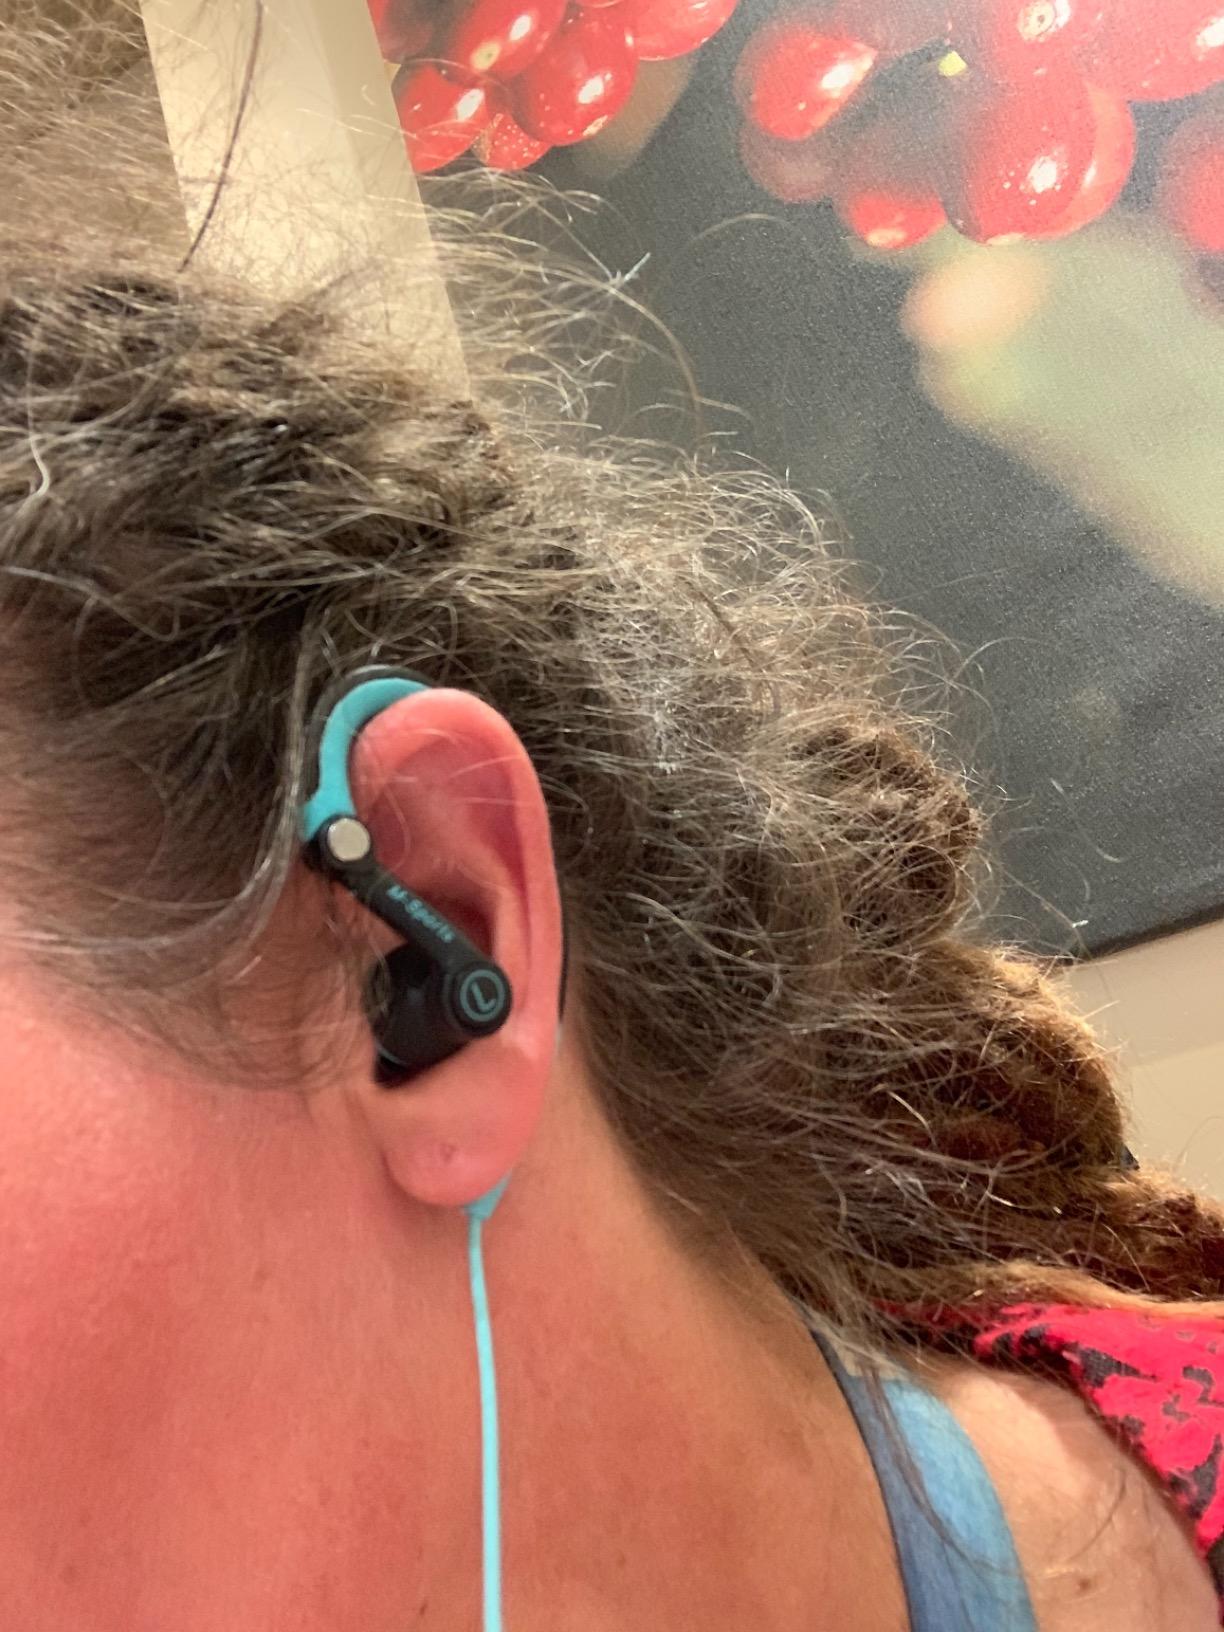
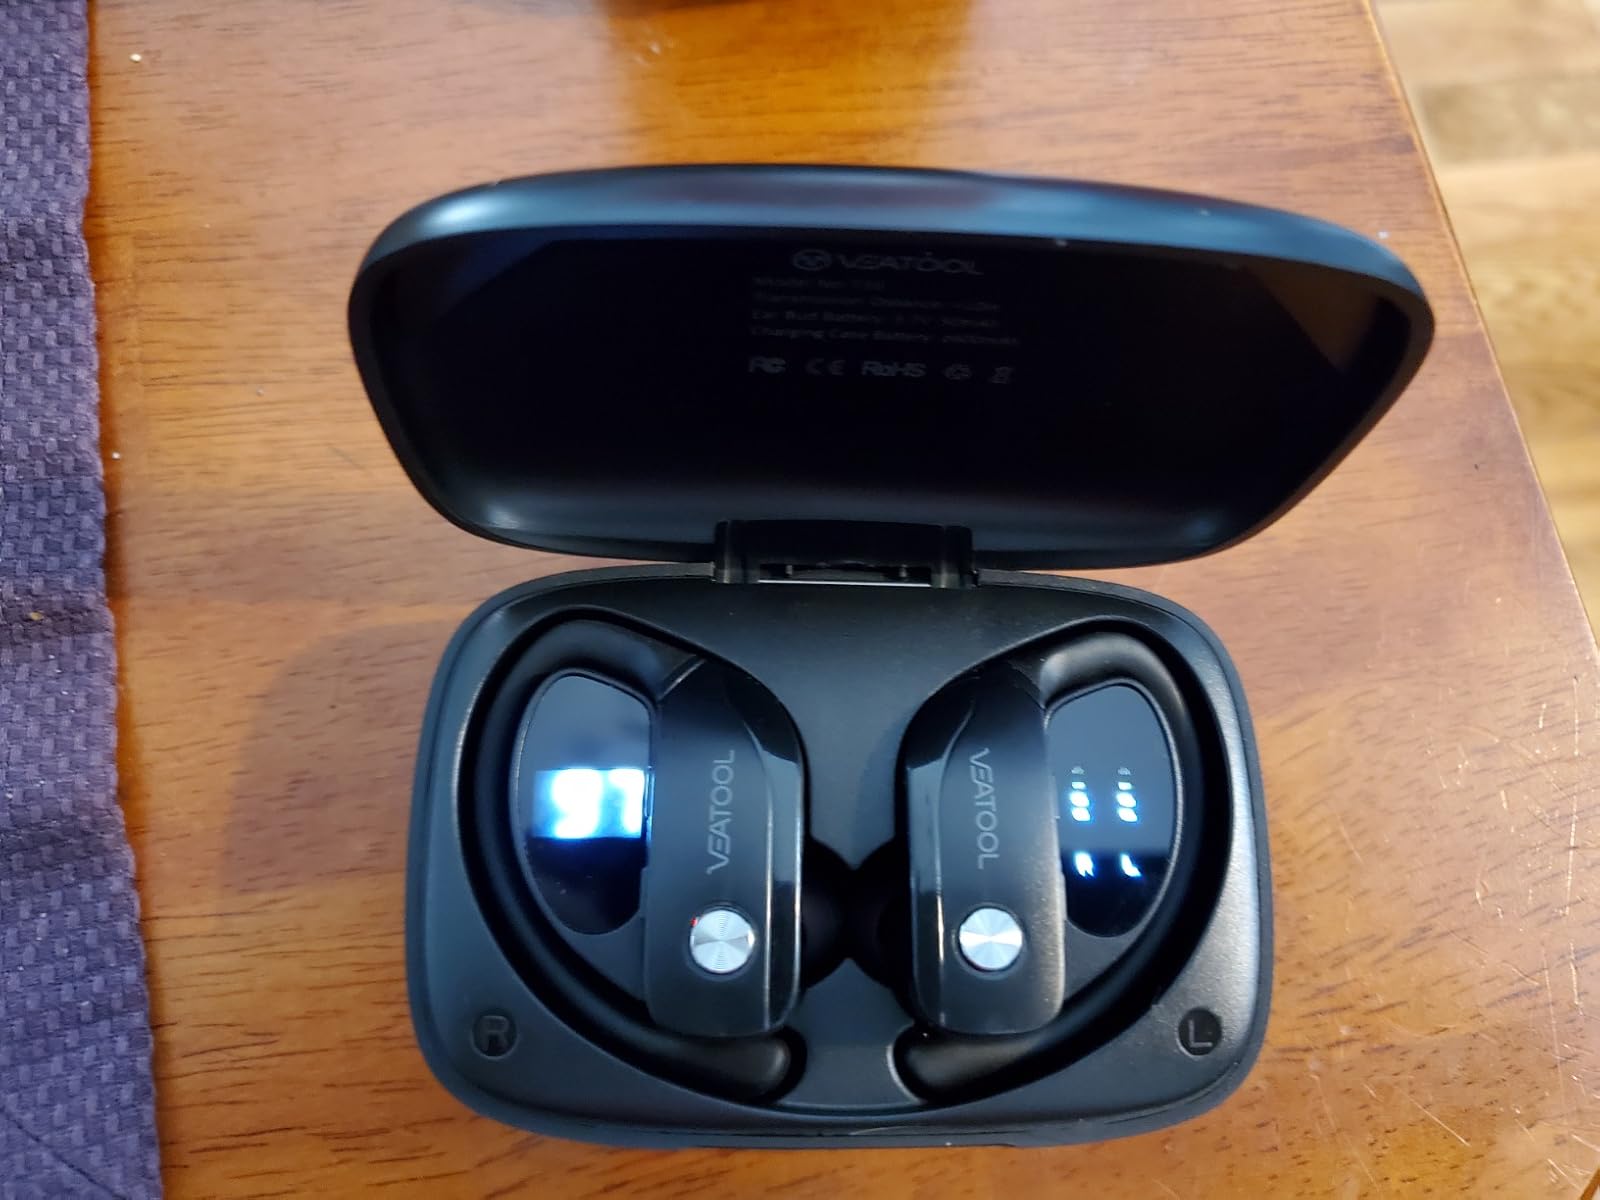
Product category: earbuds
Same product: no